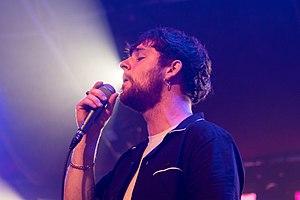
Tom Grennan est un auteur-compositeur-interprète britannique. En 2018, il sort son premier album Lighting Matches sur le label l'Insanity/Columbia de la major Sony.